Roman Catholic Archdiocese of Seattle

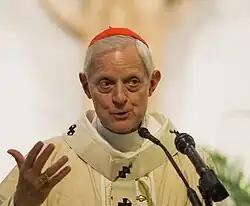
Cardinal Wuerl (2015)

Pius XII elevated the Diocese of Seattle to the Archdiocese of Seattle on June 23, 1951, while taking some of its territory to erect the Diocese of Yakima. The pope named Connolly as the first archbishop of Seattle. During his tenure, Connolly became known as a "brick and mortar bishop" for his construction of hundreds of Catholic facilities to accommodate the post-World War II population growth in the archdiocese. He renovated St. James Cathedral; established 43 new parishes; and built over 350 churches, schools, rectories, convents, parish halls and religious education centers. Connolly was an outspoken supporter of the American civil rights movement and ecumenism. When Connolly retired in 1975, Pope Paul VI appointed Bishop Raymond Hunthausen from the Diocese of Helena as his successor in Seattle.